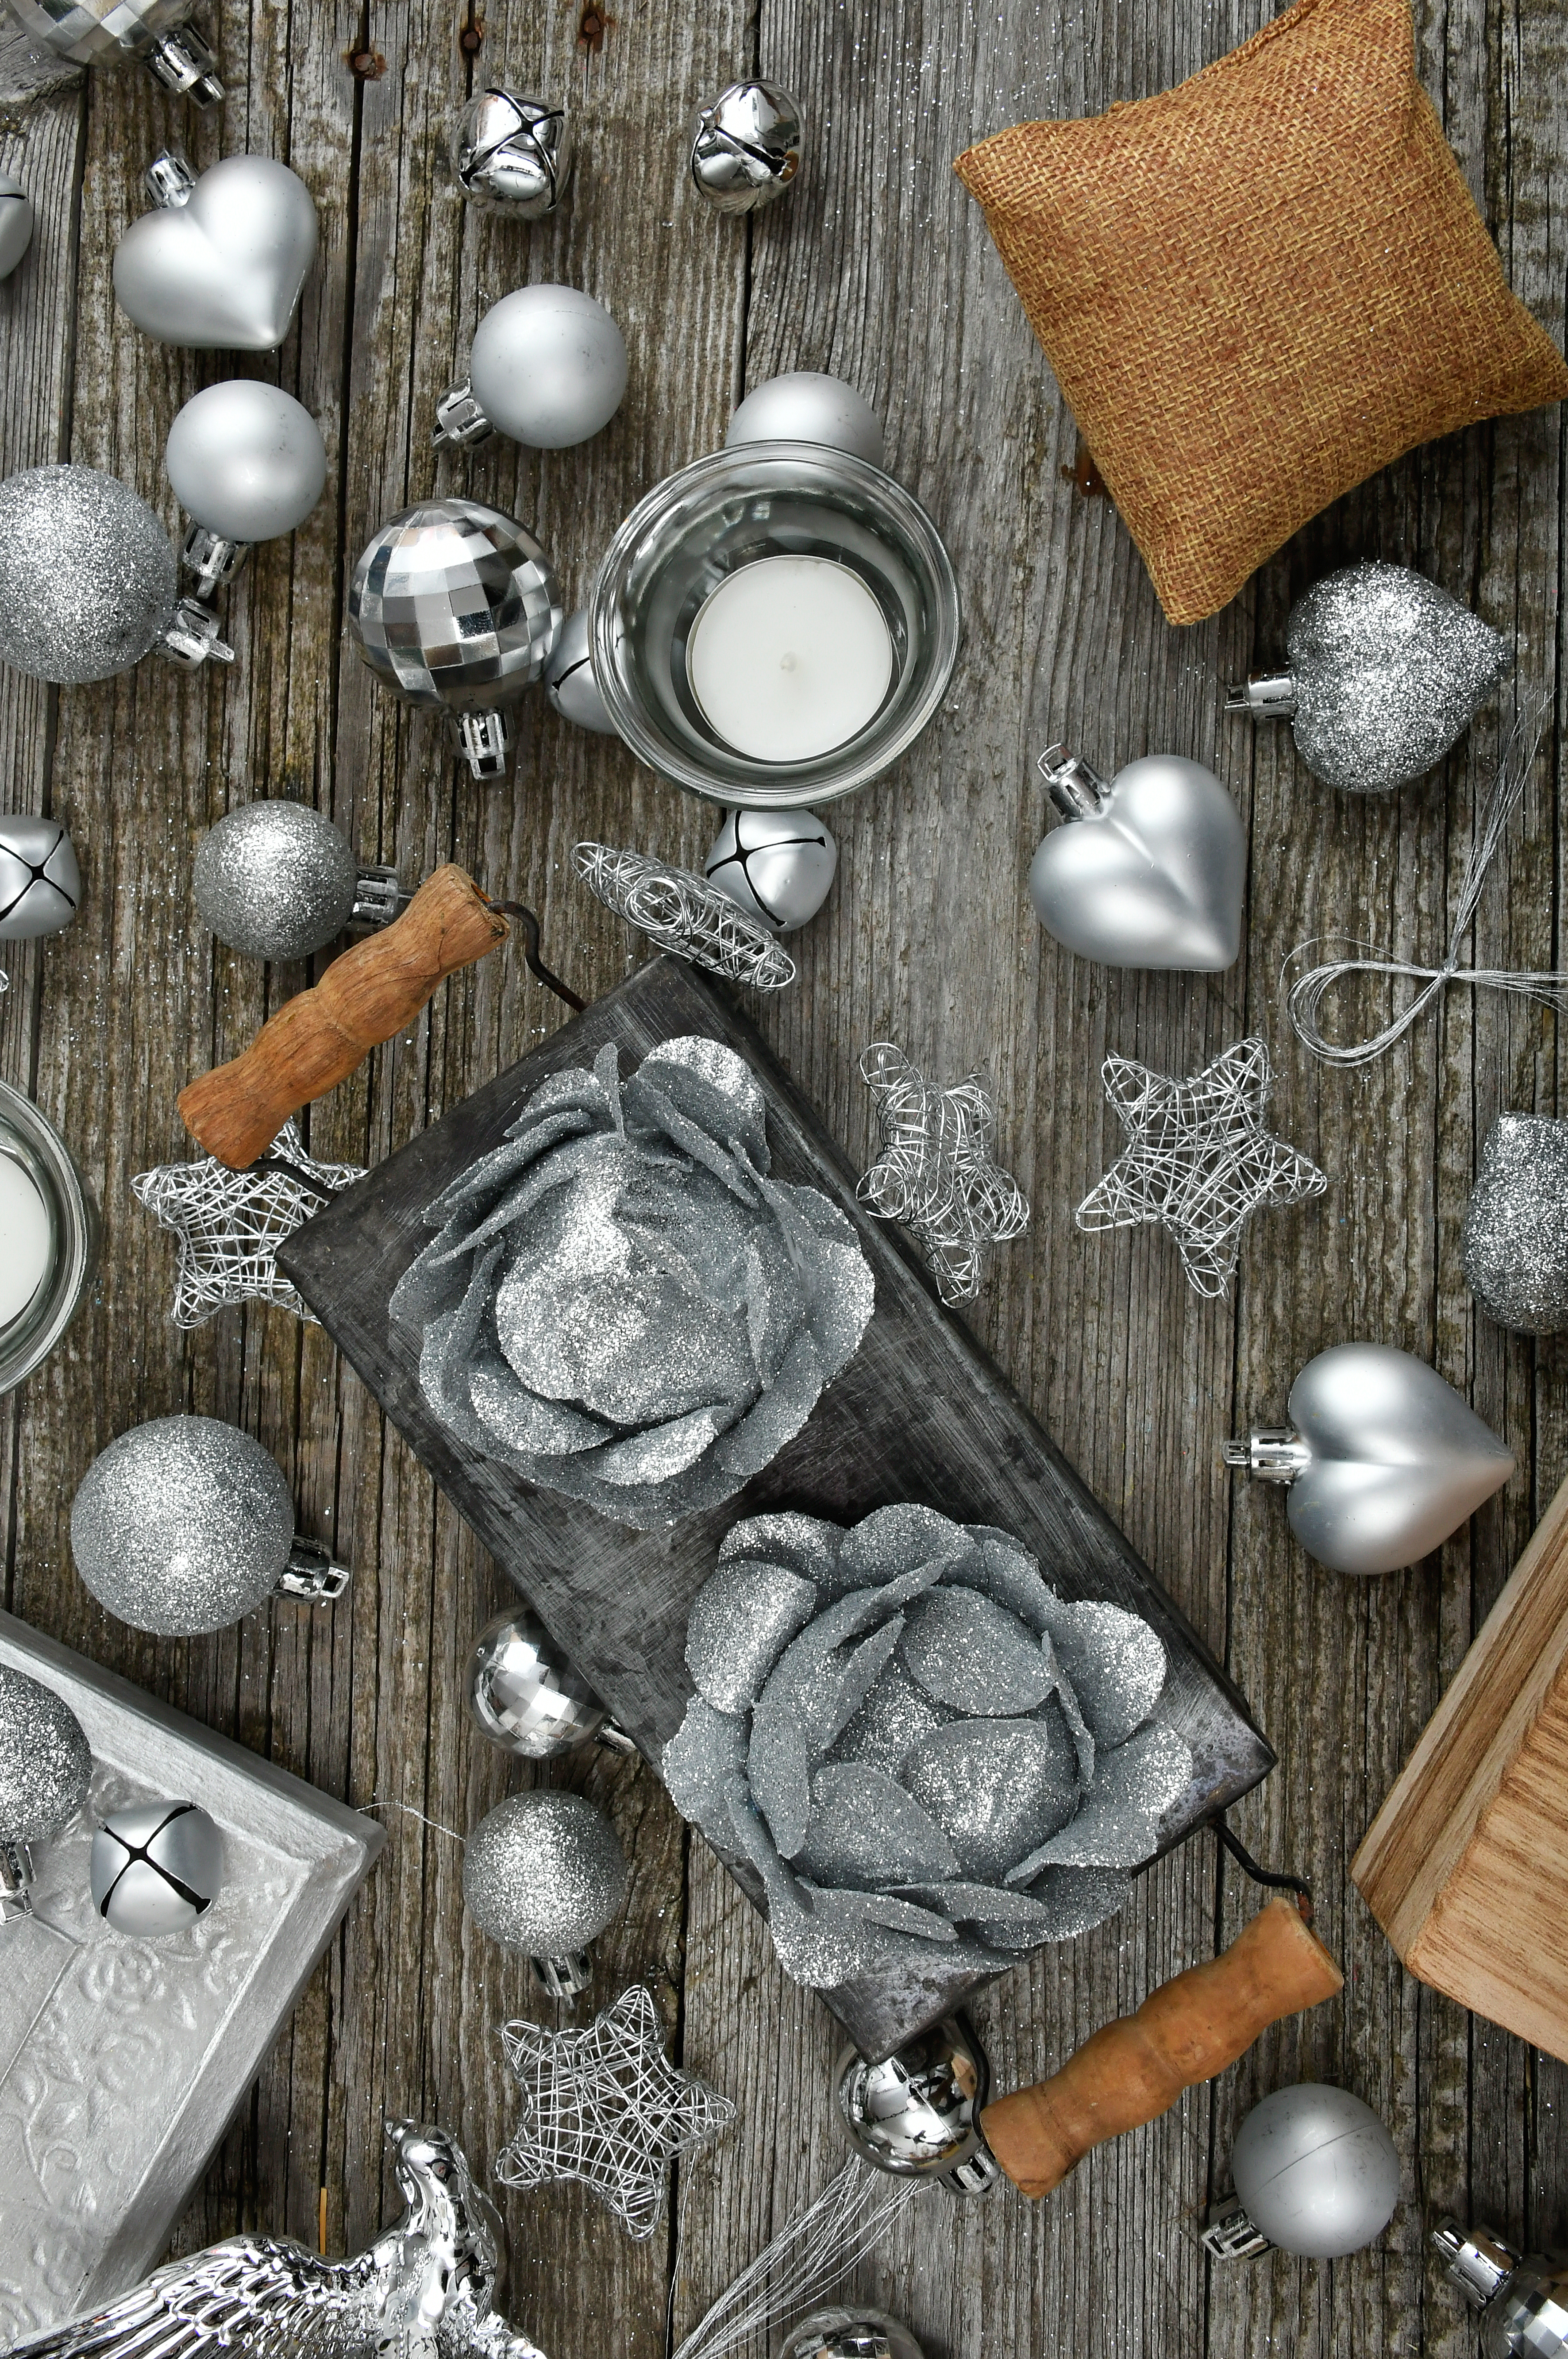
decoration, silver, white, celebration, holiday, decorations, color, elegant, ornament, ball, isolated, background, winter, light, decorative, season, glass, nobody, shiny, seasonal, festive, pearls, design, rustic, food, table, wooden, top, kitchen, cooking, traditional, view, flour, wood, vintage, concept, ingredient, spoon, recipe, homemade, culinary, bakery, dough, cuisine, still life photography, metal, still life